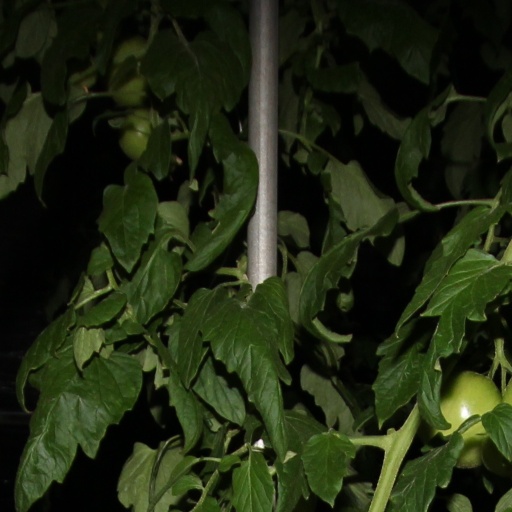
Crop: tomato